Frederick Brown Harris

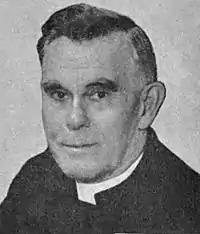
Frederick Brown Harris

Frederick Brown Harris (April 10, 1883 – August 18, 1970), a Methodist clergyman has the distinction of the longest service record as Chaplain of the Senate (24 years), in a term of service interrupted by the chaplaincy of Peter Marshall.